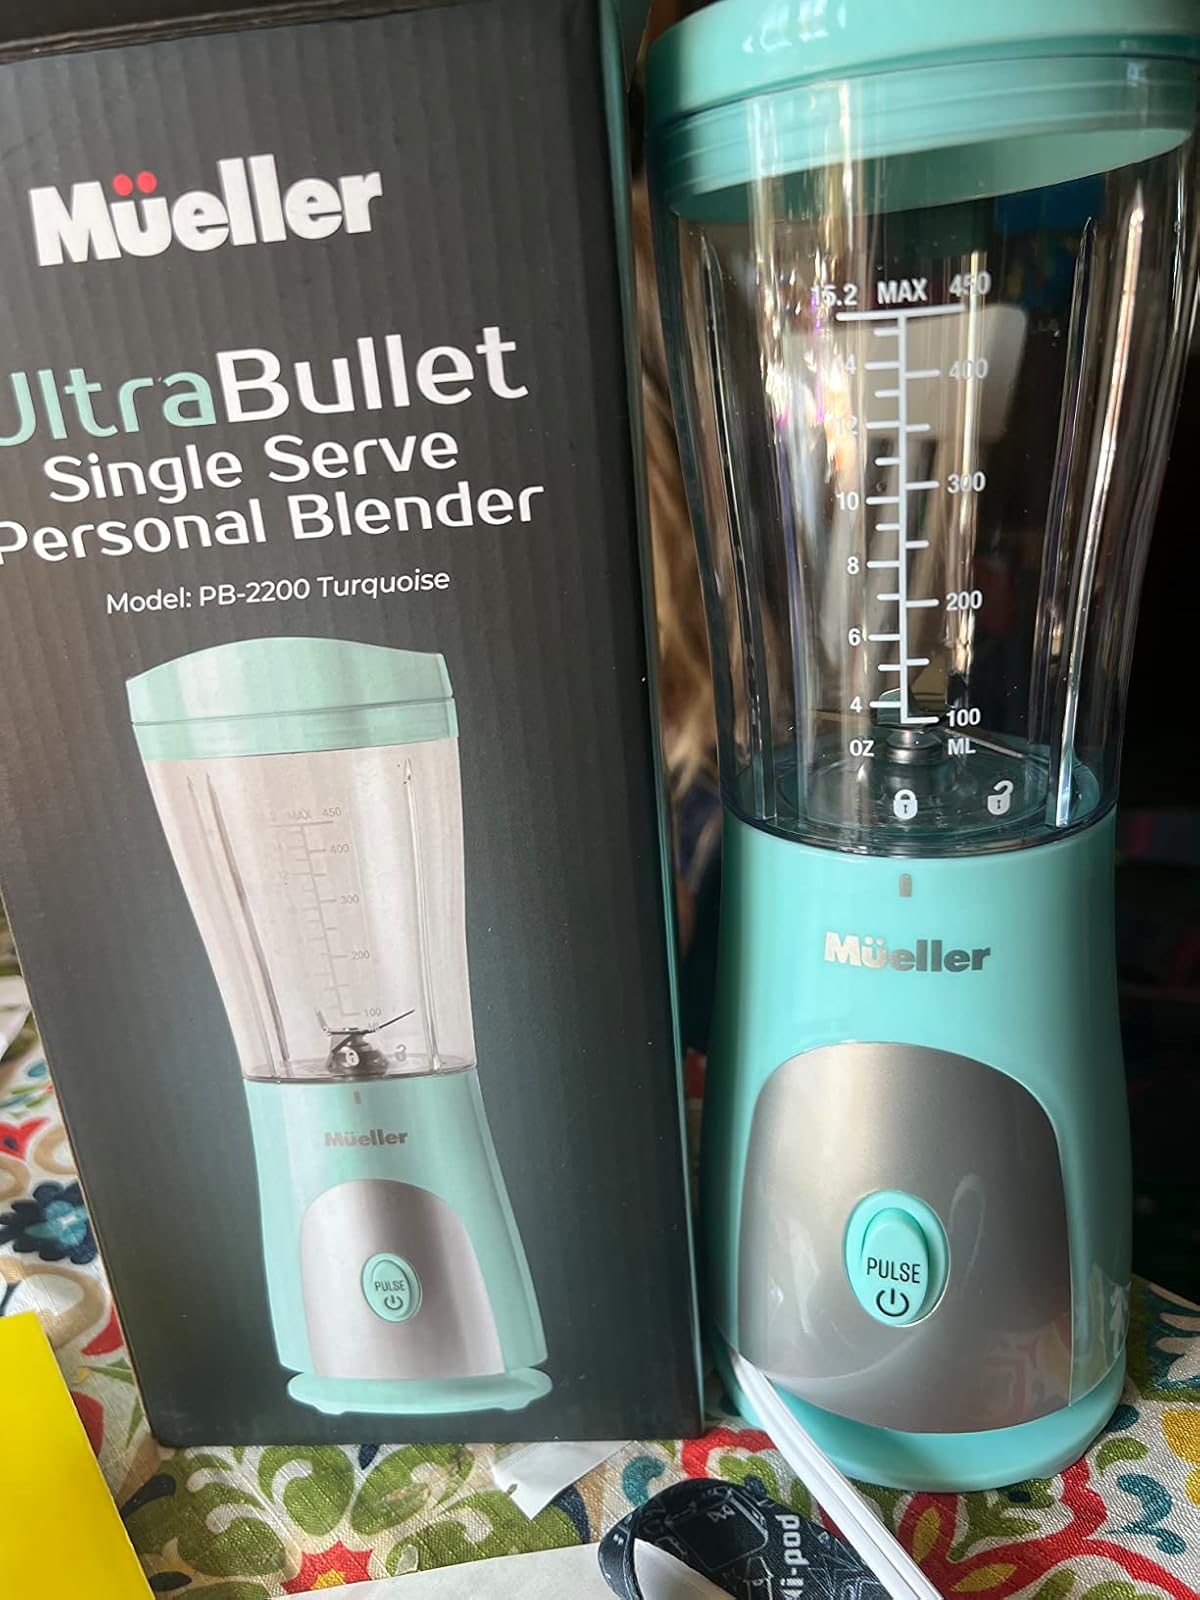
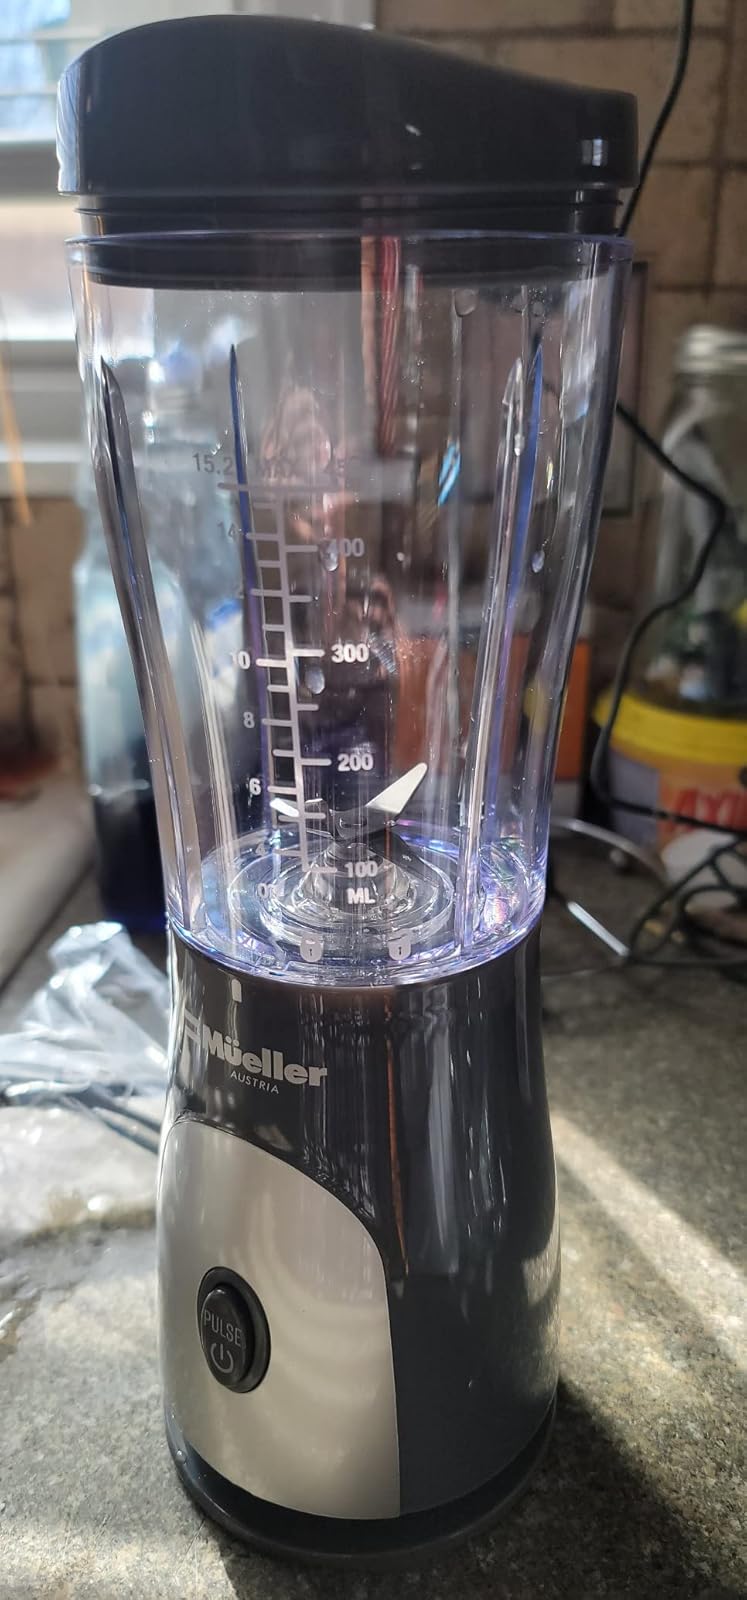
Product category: items_blender
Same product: no